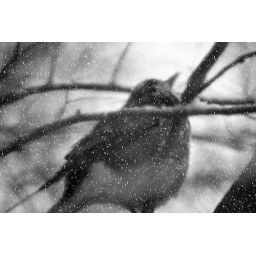
This plump ole bird was shivering in the tree right outside our kitchen window while the snow came down.